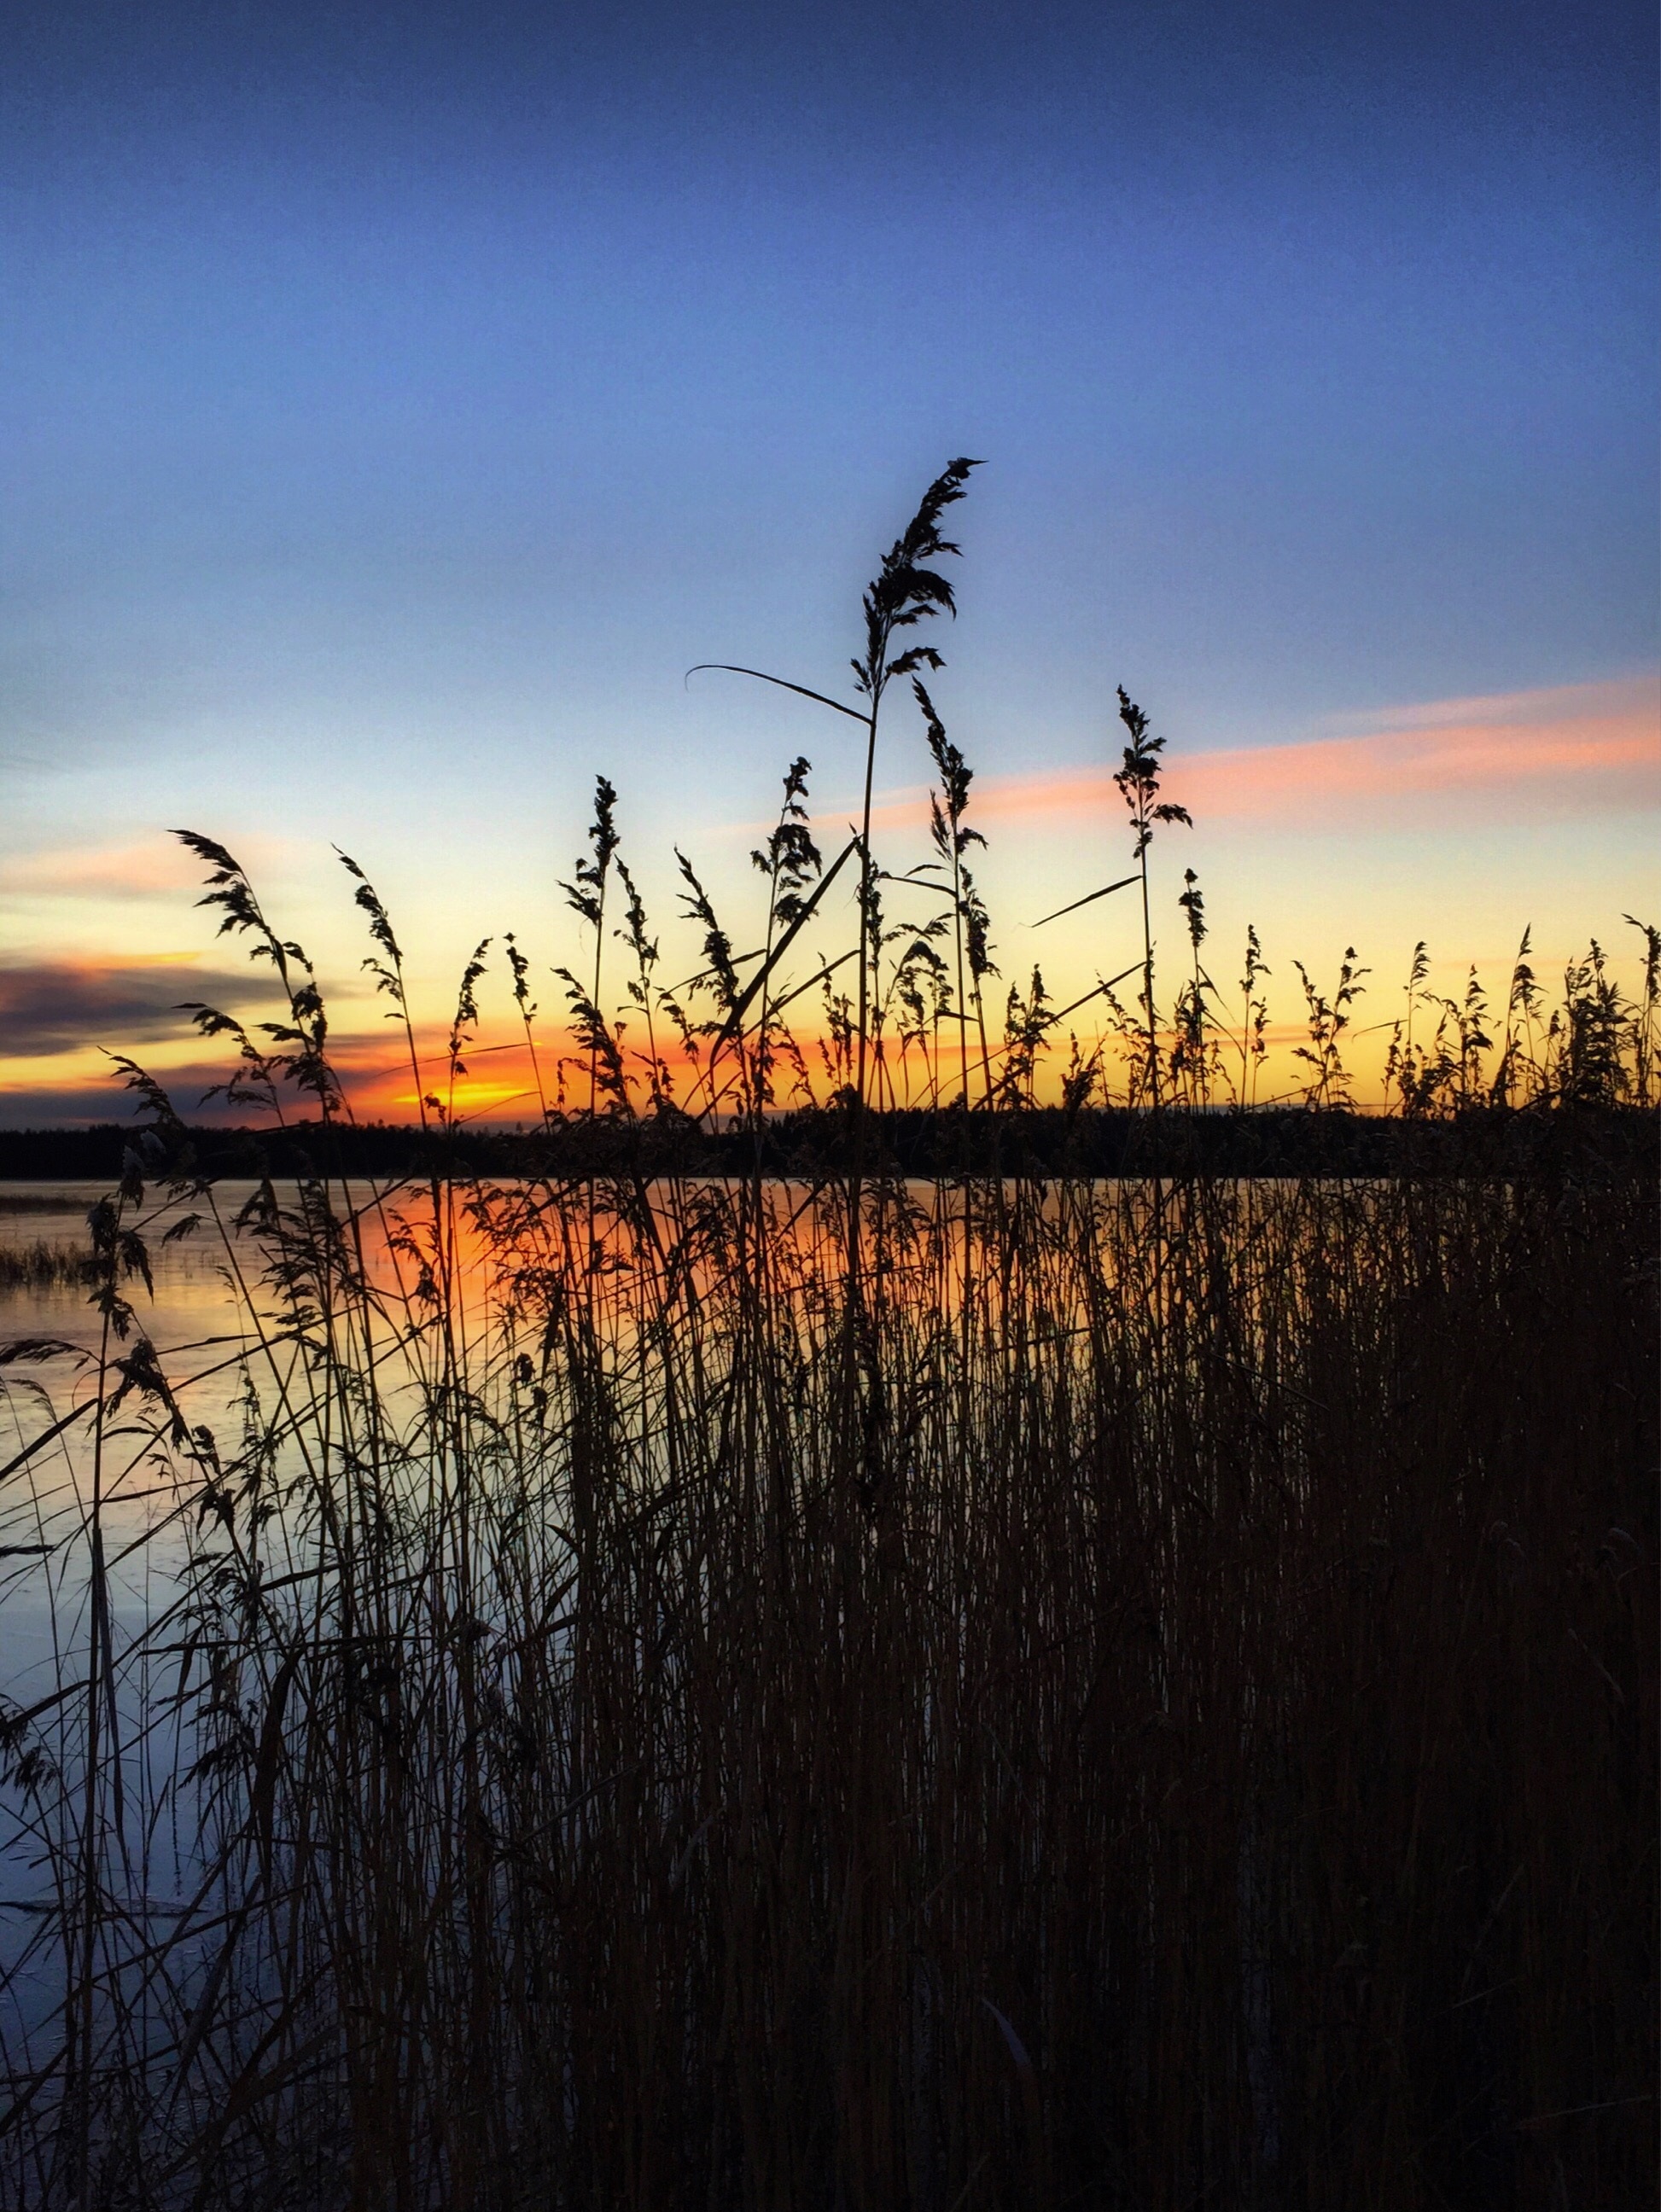
sea, nature, horizon, silhouette, cloud, sky, sun, sunrise, sunset, sunlight, morning, dawn, reed, dusk, evening, twilight, reflection, backlight, afterglow, sk rsj n, aneby, atmospheric phenomenon